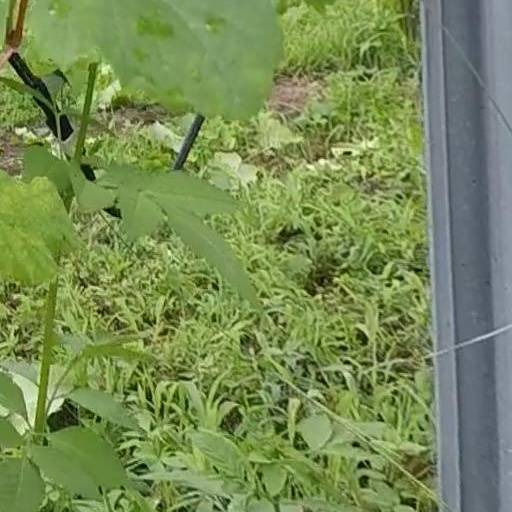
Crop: grape